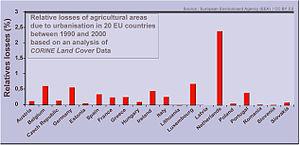
Graphique mettant visuellement en évidence le fait que la perte de terres agricole due à l'urbanisation et à l'artificialisation (routes...) est proportionnellement beaucoup plus importante dans les petits pays très peuplés (Pays-Bas étant un exemple typique). (estimée à partir de la mise à jour de l'occupation du sol Corine Land Cover) Ici, la France bien qu'elle compte parmi les 3 pays qui perdent le plus de sols agricoles parait moins touchée en raison de la taille de son territoire. Source données AEE en licence CC-by-2.5, consultée 2011-10-22
La surpopulation est un état démographique caractérisé par le fait que le nombre d'individus d'une espèce vivante excède la capacité de charge de son habitat, c'est-à-dire sa capacité à :